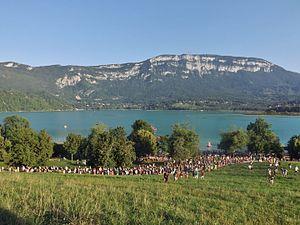
Vue panoramoque sur le lac d'Aiguebelette, depuis les hauteurs de la plage du Sougey où vient de se terminer la cérémonie d'ouverture des championnats du monde d'aviron 2015, en Savoie.
Les Championnats du monde d'aviron 2015, 45ᵉ édition des championnats, se déroulent du 30 août au 6 septembre 2015 sur le lac d'Aiguebelette, en France. Ce plan d'eau a déjà accueilli les Championnats du monde 1997 et une épreuve de la Coupe du monde en 2014.